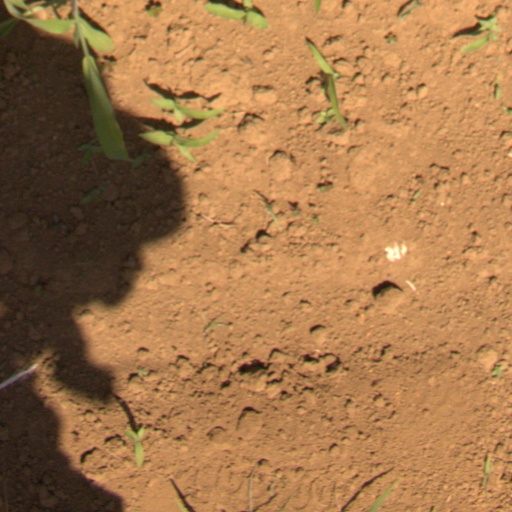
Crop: Jerusalem artichoke